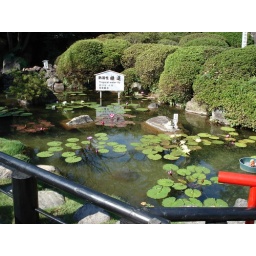
some of the water was so warm it provided heat for more tropical plants not normally found in japan